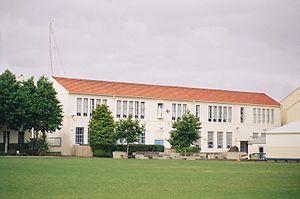
St Peter's College d'Auckland est une école catholique secondaire pour garçons, située dans le quartier de Grafton à Auckland et il compte parmi les plus grandes écoles catholiques de Nouvelle-Zélande, puisqu'il recensait 1 300 élèves en 2012 et 1 344 en 2015. Les frères chrétiens, congrégation originaire d'Irlande, y ont enseigné jusqu'en 2017. Son premier directeur laïc a été nommé en 1989.